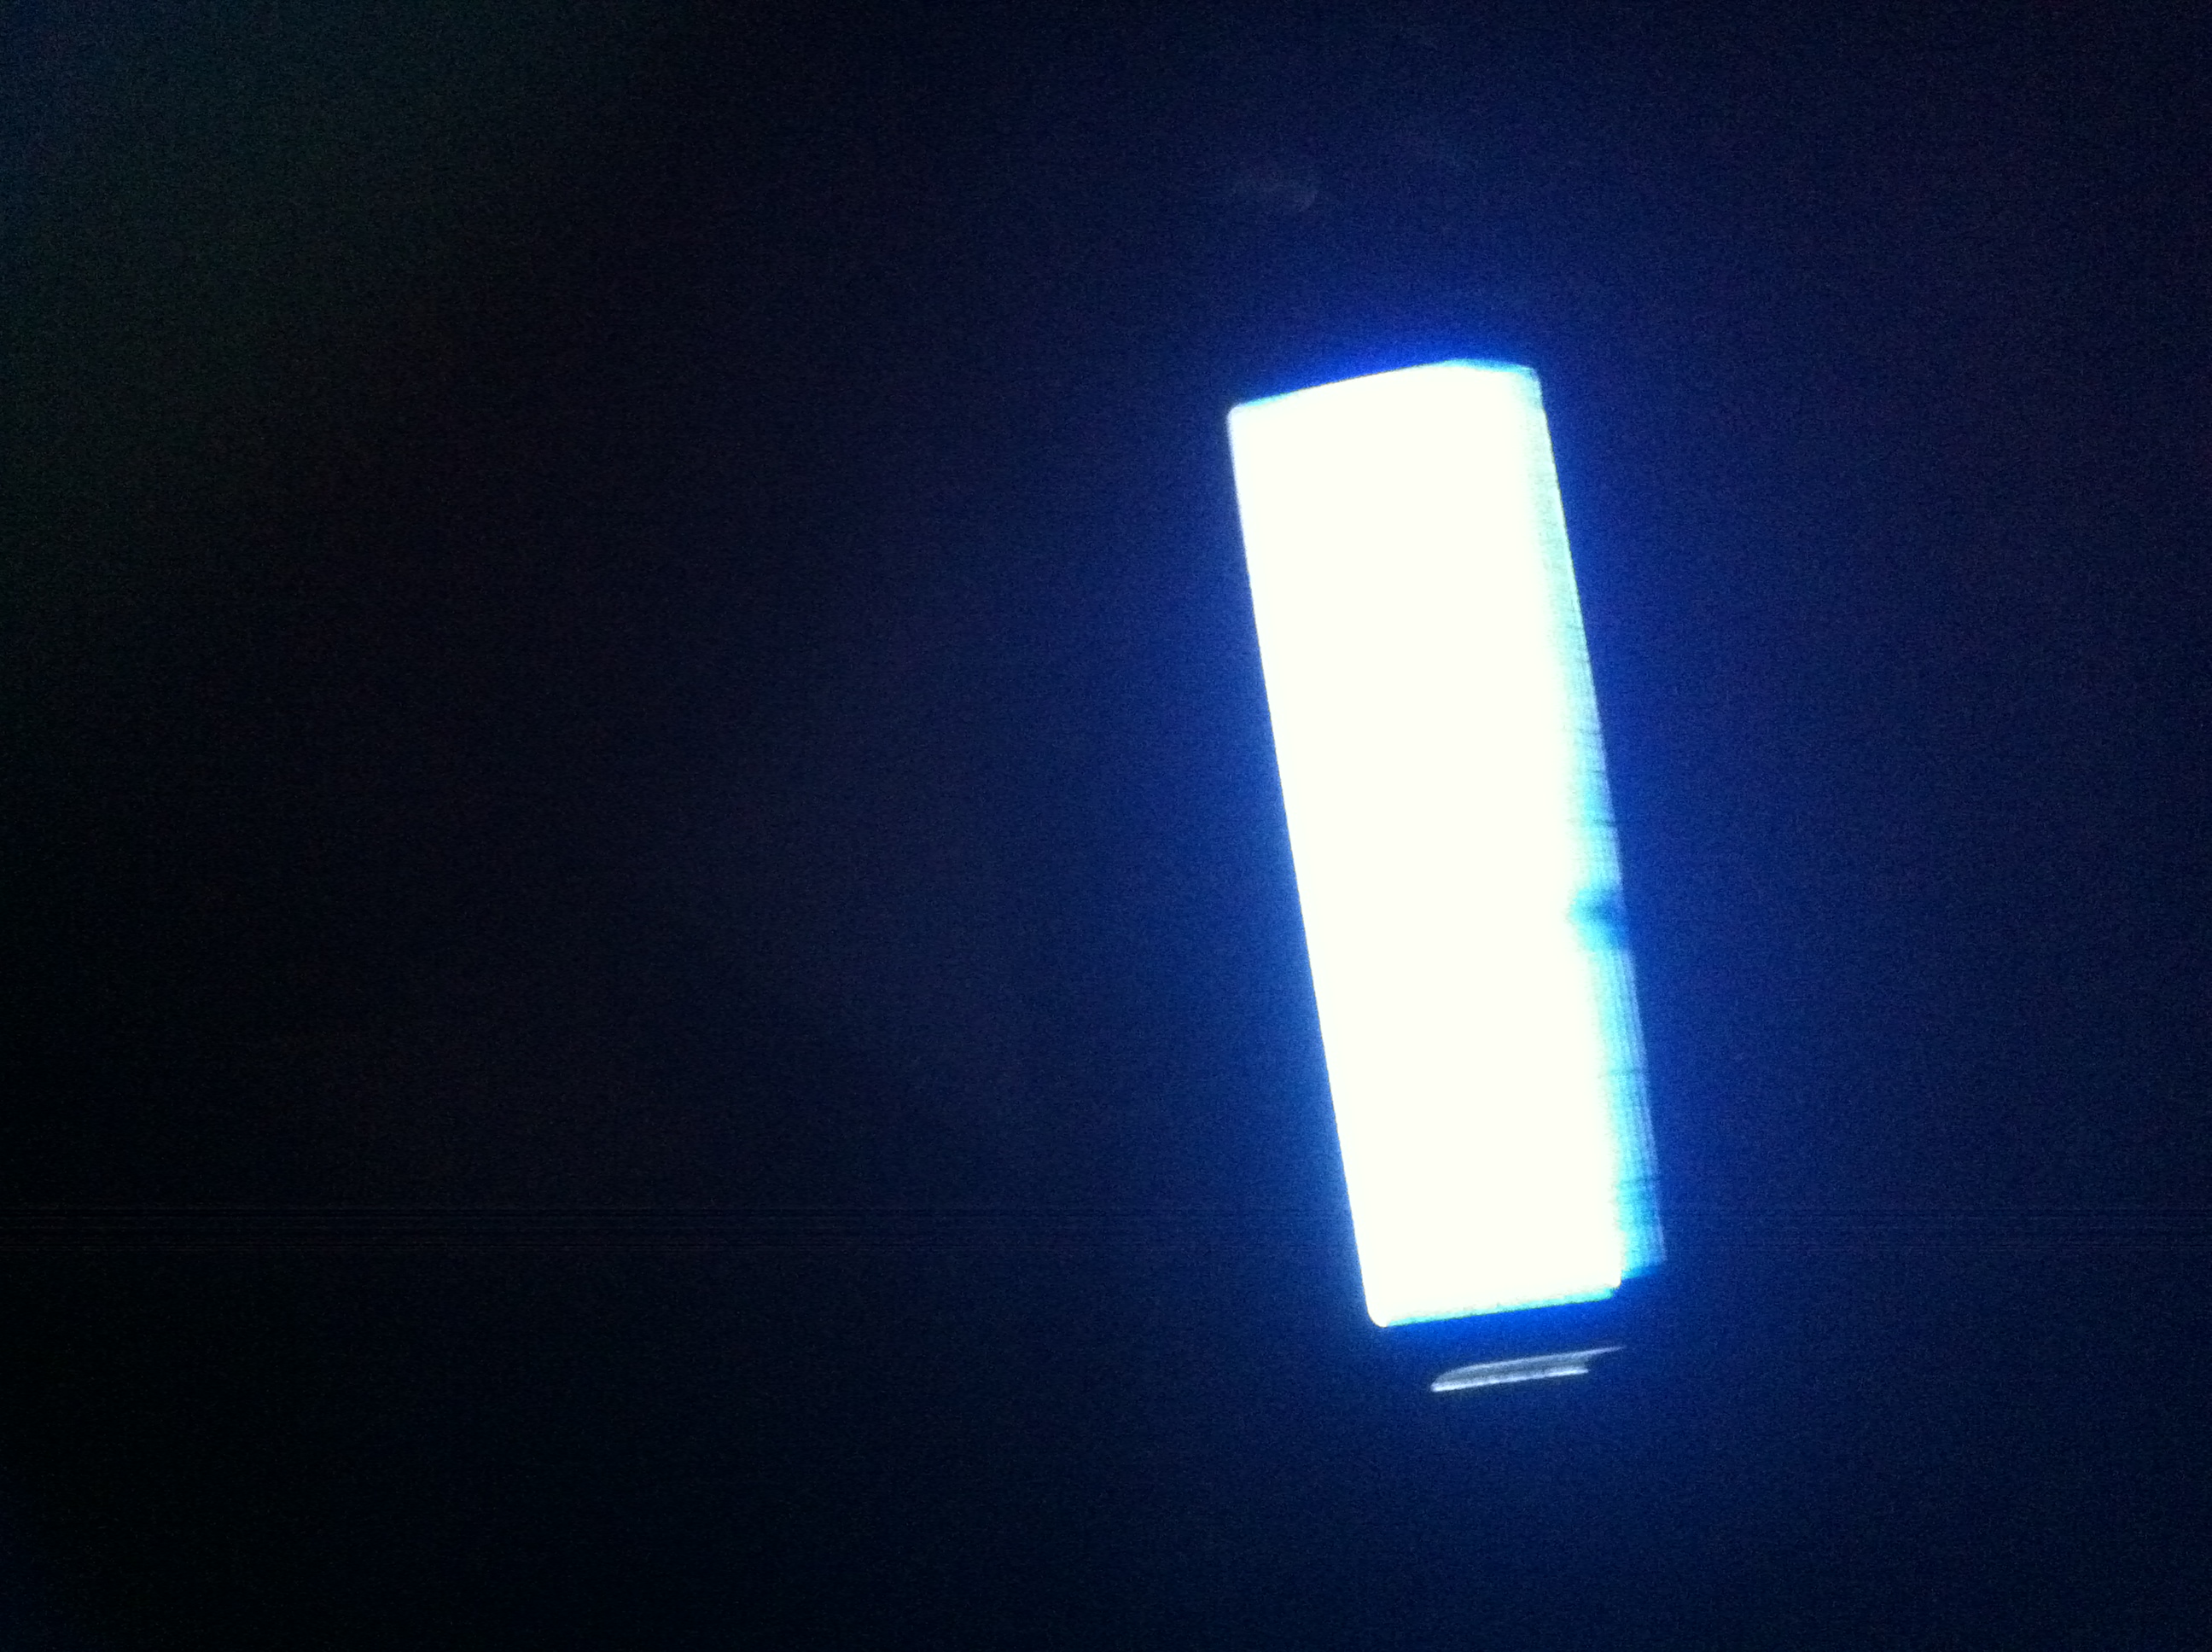Question: What does this display say?
Answer: unanswerable